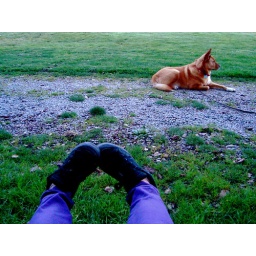
I took my dog to the park by my house today.